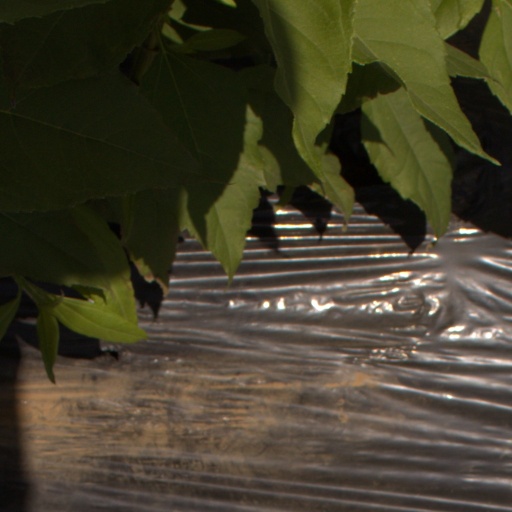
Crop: Jerusalem artichoke